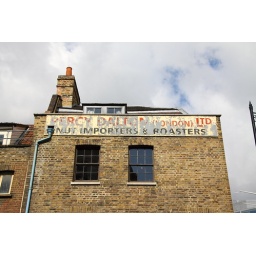
Nut importers and roasters. A fading sign on a building in the Shoreditch area of East London